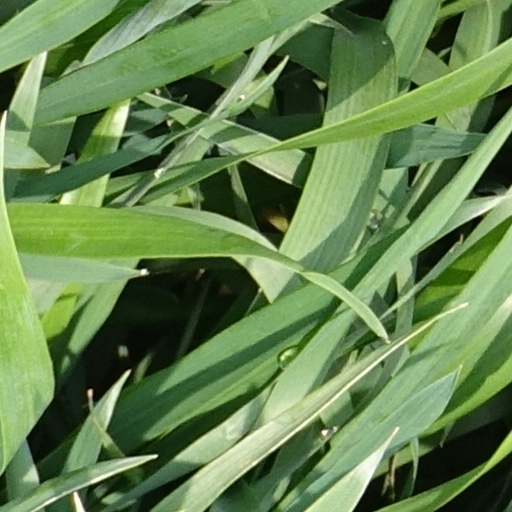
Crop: wheat